Safety and Health in Mines Convention, 1995

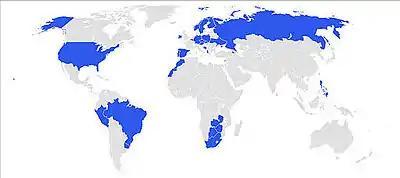
The 29 Current Ratifying Countries of the Safety and Health in Mines Convention

Before the Safety and Health in Mines Convention, there were numerous other conventions that were relevant to health and safety in the mines, such as the Safety and Health in Construction Convention and Recommendation, the Prevention of Major Industrial Accidents Convention and Recommendation, and the Medical Examination of Young Persons' (Underground Work) Convention. These conventions, however, were insufficient in protecting the health and safety of miners, which made the development of a new, more thorough, and worker-focused convention necessary. Thus, the Safety and Health in Mines Convention was developed.